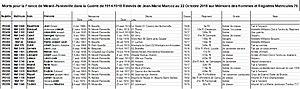
Relevés de Jean-Marie Marcoz au 22 Octobre 2018 faits sur Mémoire des Hommes et les Registres Matricule 76 sur les Militaires Morts pour la France de Mesnil-Panneville
Mesnil-Panneville est une commune française située dans le département de la Seine-Maritime en région Normandie.